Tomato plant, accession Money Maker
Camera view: bottom (45 deg); turntable rotation: 240 degrees
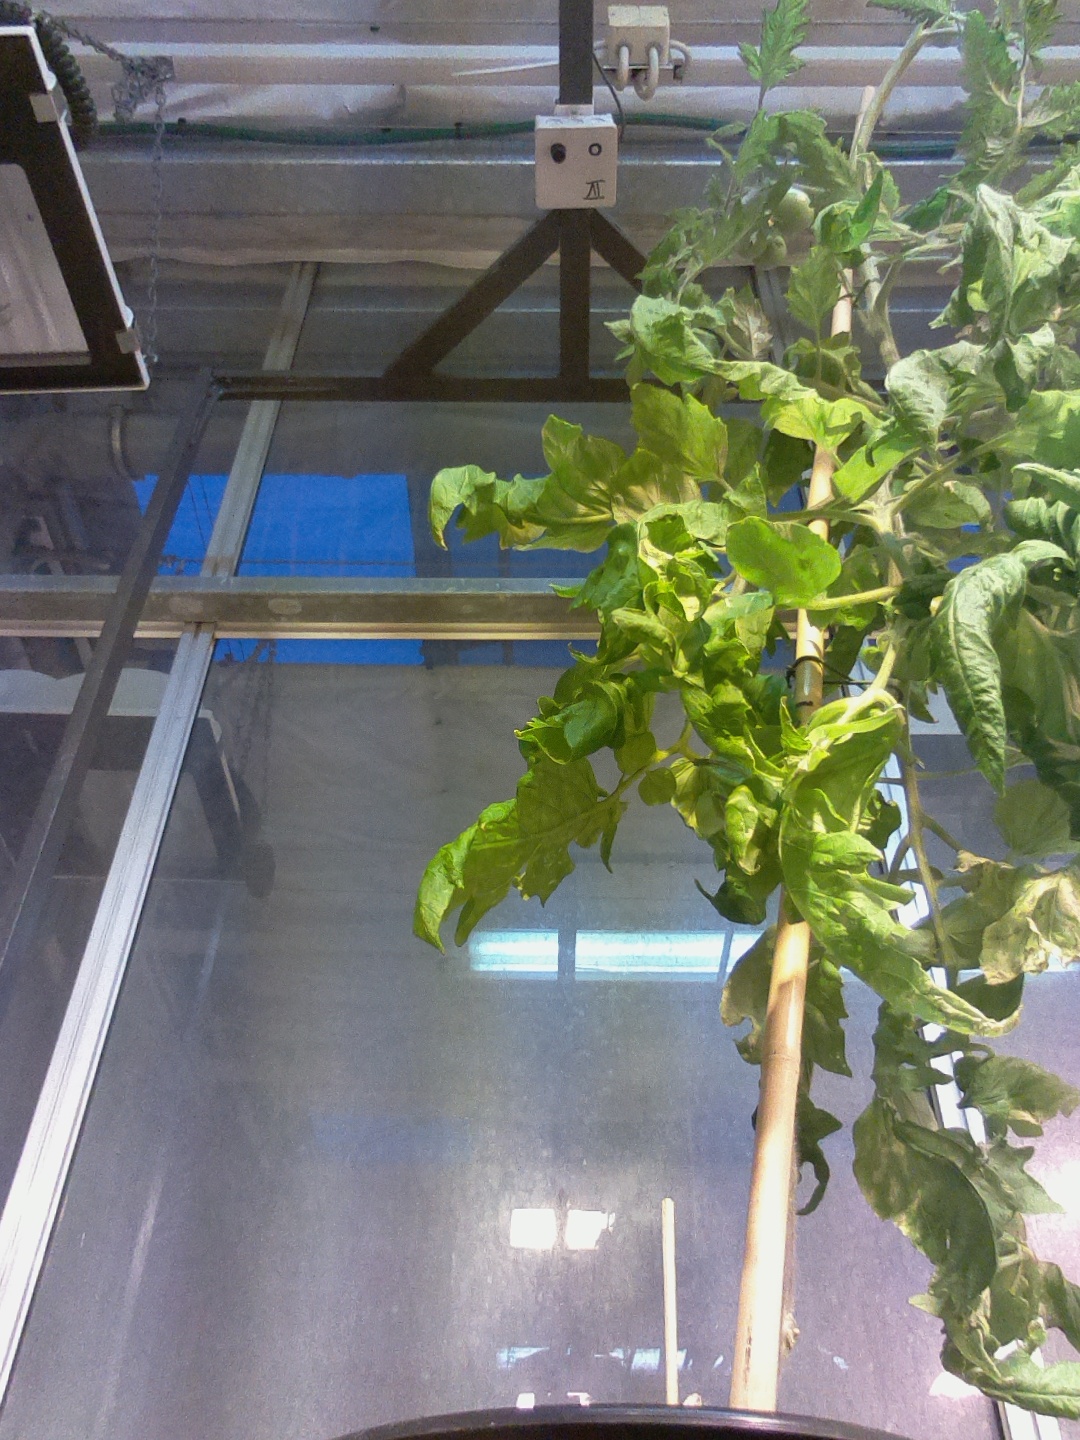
BBCH growth stage 78: 80% -90% of final fruit size